Pete Rose

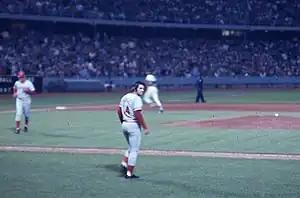
Rose walks onto the field at Dodger Stadium with the Cincinnati Reds in 1976.

The Cincinnati Reds of the 1970s earned the nickname "the Big Red Machine" as one of the greatest teams in MLB history, including future Hall of Famers Johnny Bench, Joe Morgan and Tony Pérez. Rose was viewed as one of the club's leaders.